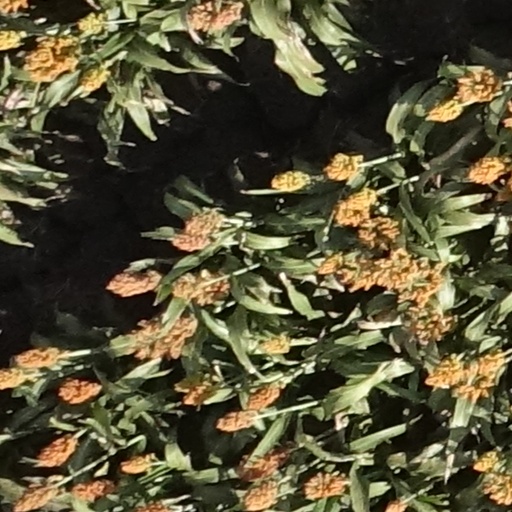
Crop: sorghum